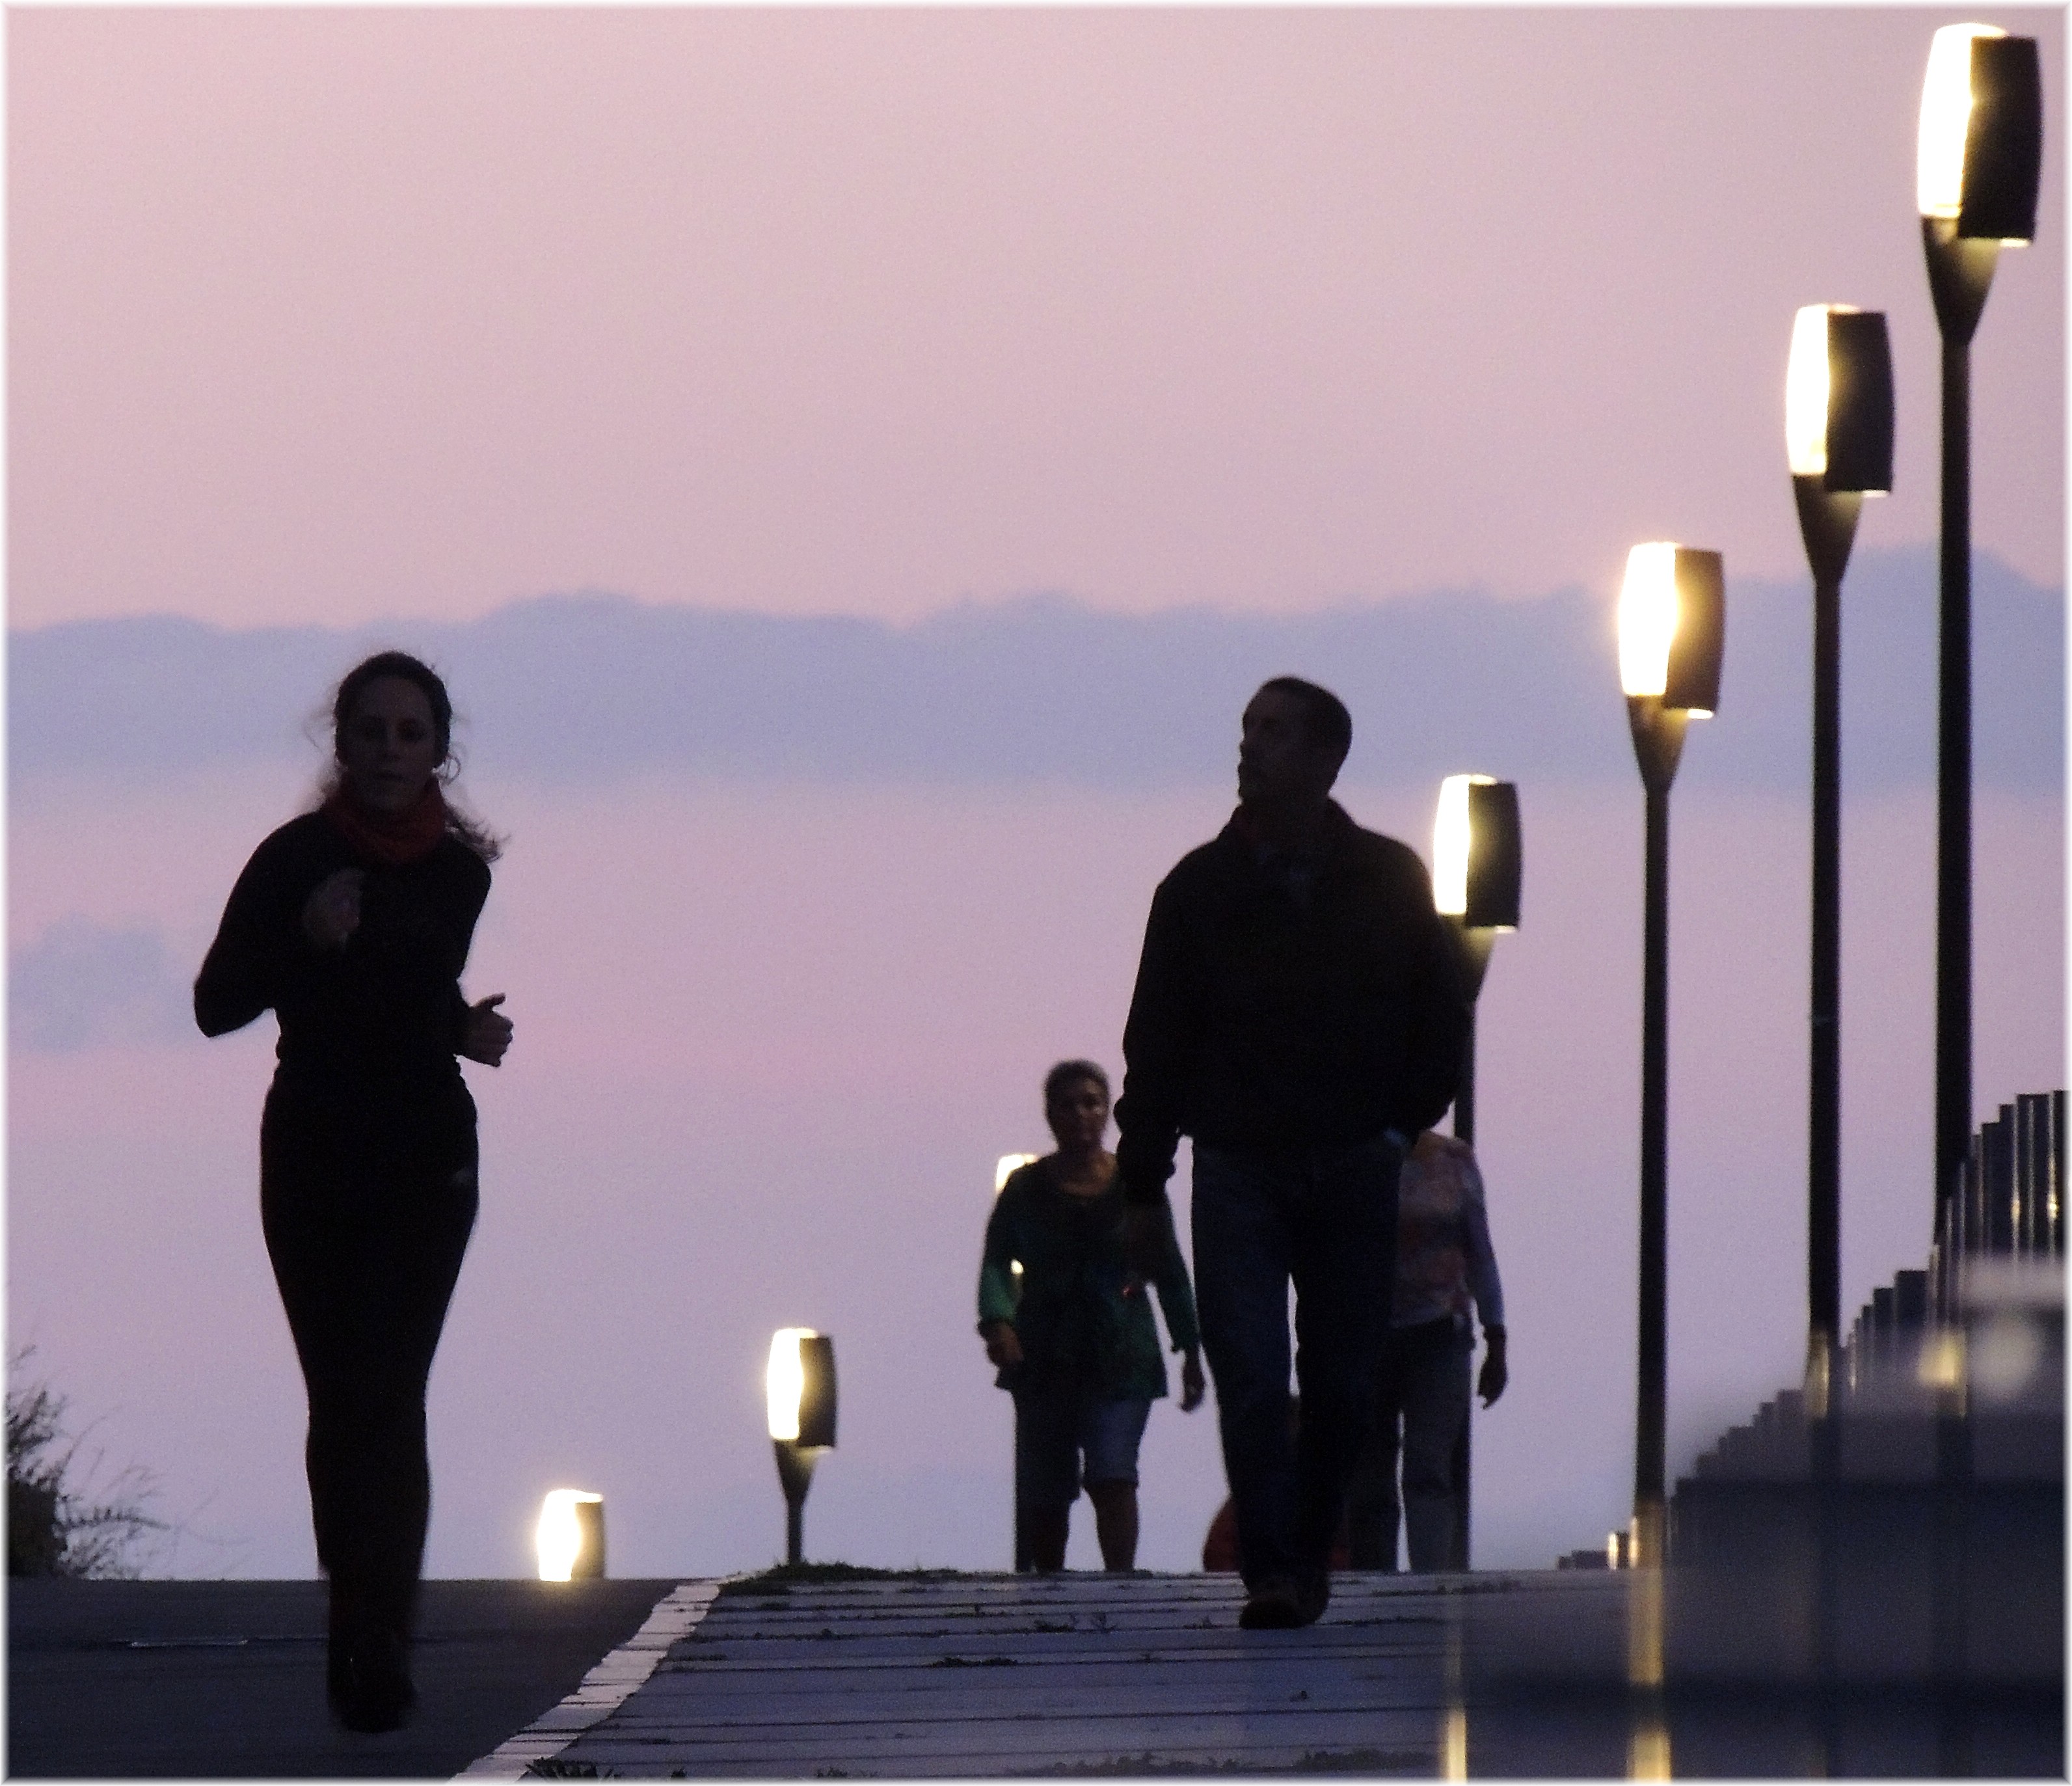
silhouette, lighting, photograph